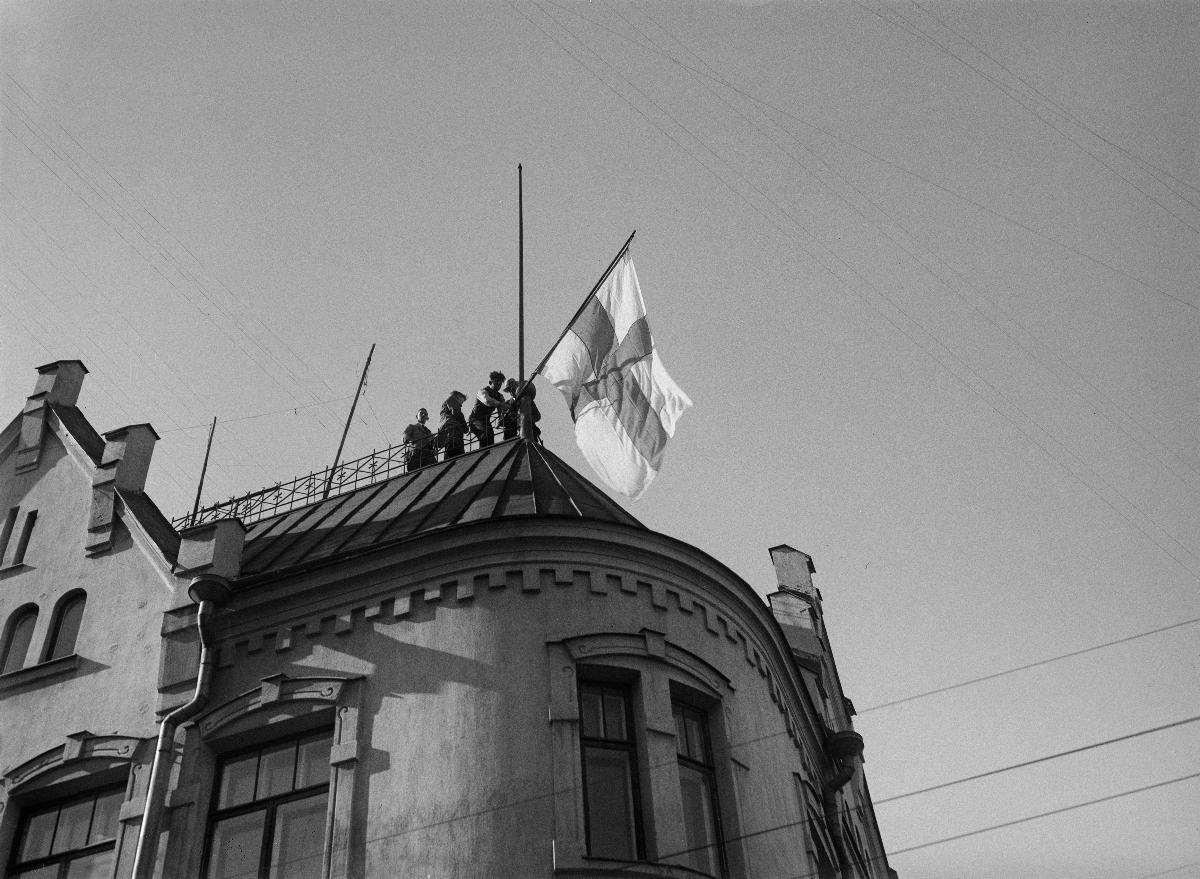
Suomen lipun päivä 1933
Finnish flag day in 1933
sisällön kuvaus: Suomen lipun päivänä vedetään lippu Oulun sosiaalidemokraattien yhdistyksen ja Työväen kirjateollisuus oy:n lipputankoihin taloihin kuulumattomien toimesta. content description: Group of people who have nothing to do with buildings are raising flag on roof of Oulu's social democrats society's and working people's publishing company's roof on Finnish flag day.
Vuosi: 1933
Paikka: Suomi, Oulu, Suomi, Pohjois-Pohjanmaa, Oulu
Aiheet: kokokuva; ulkokuva; liputus; rakennukset; suomen lippu; flagging; buildings; flaggning; byggnader